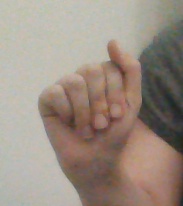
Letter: saad